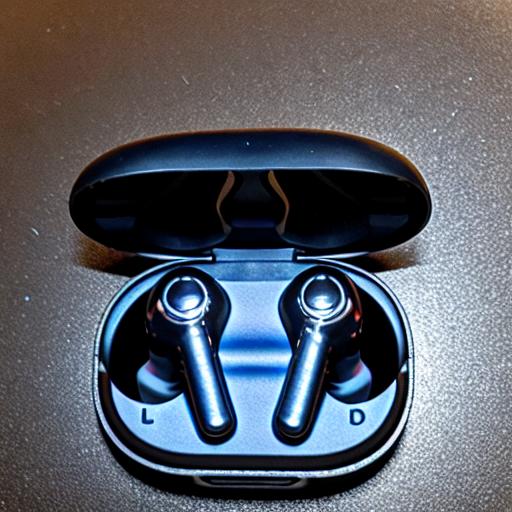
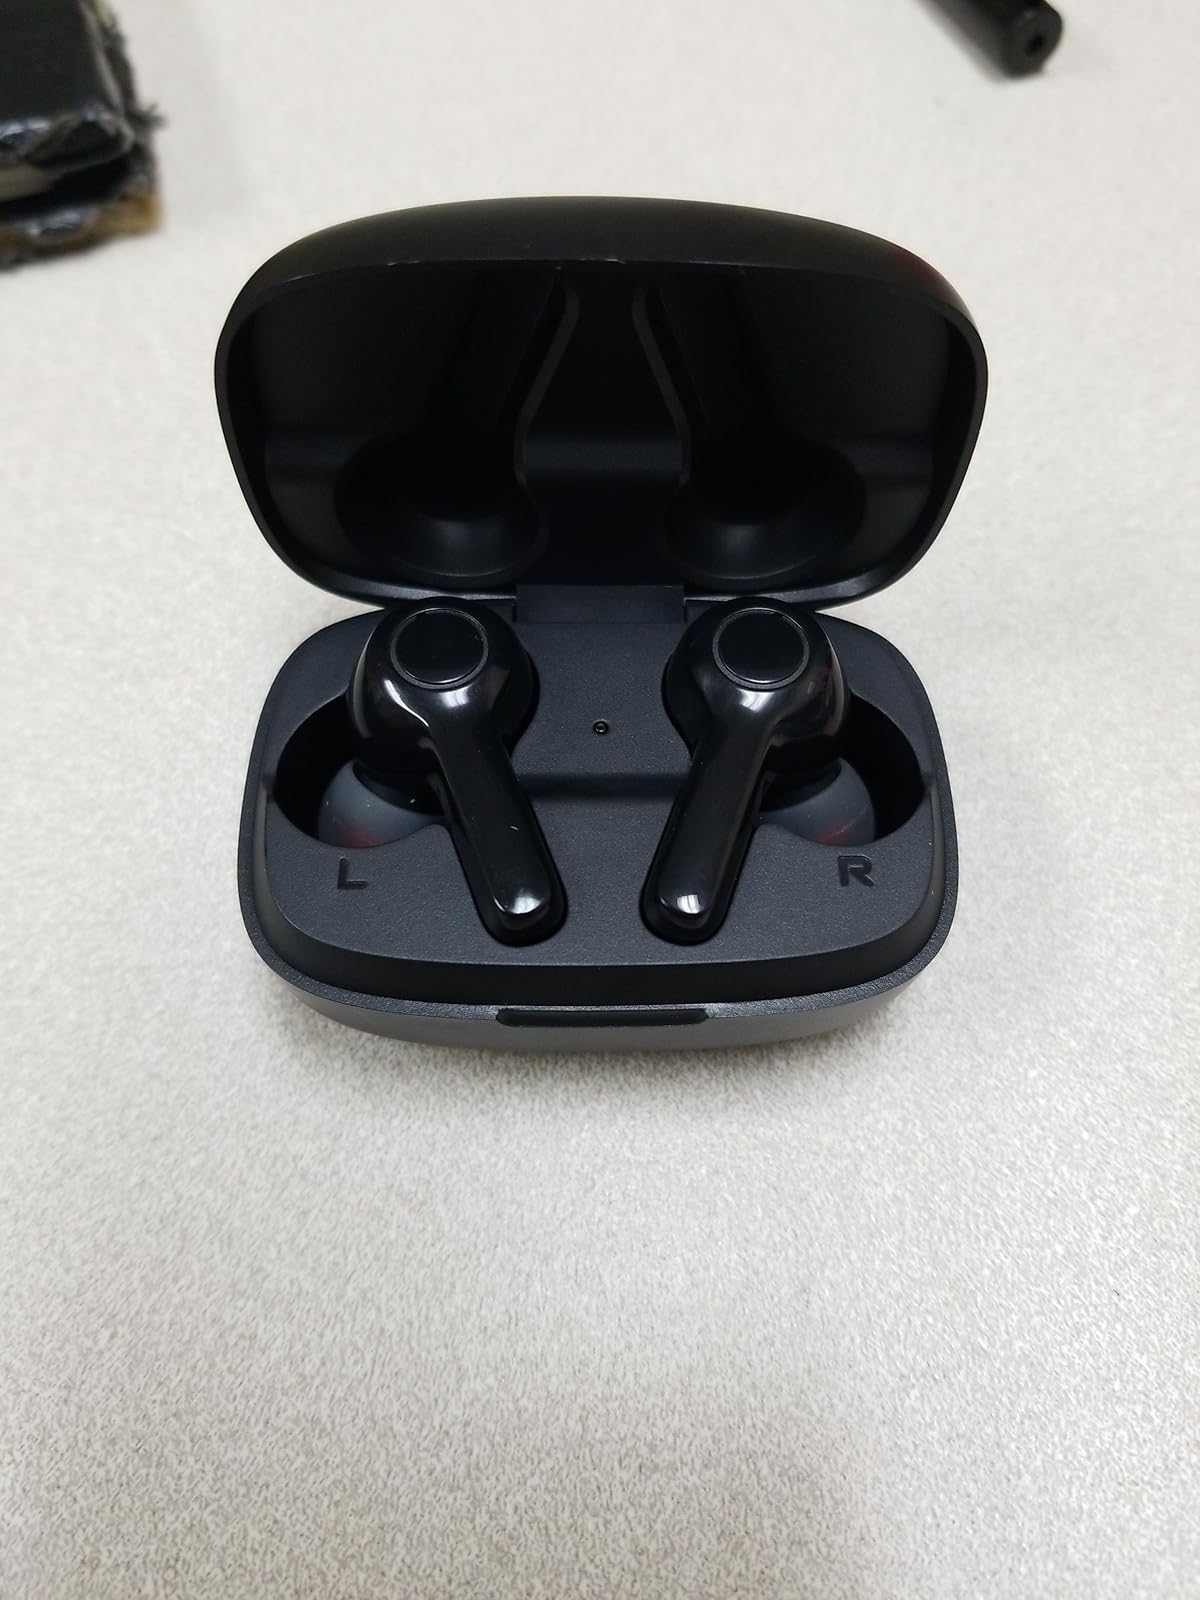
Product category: earbuds
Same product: no